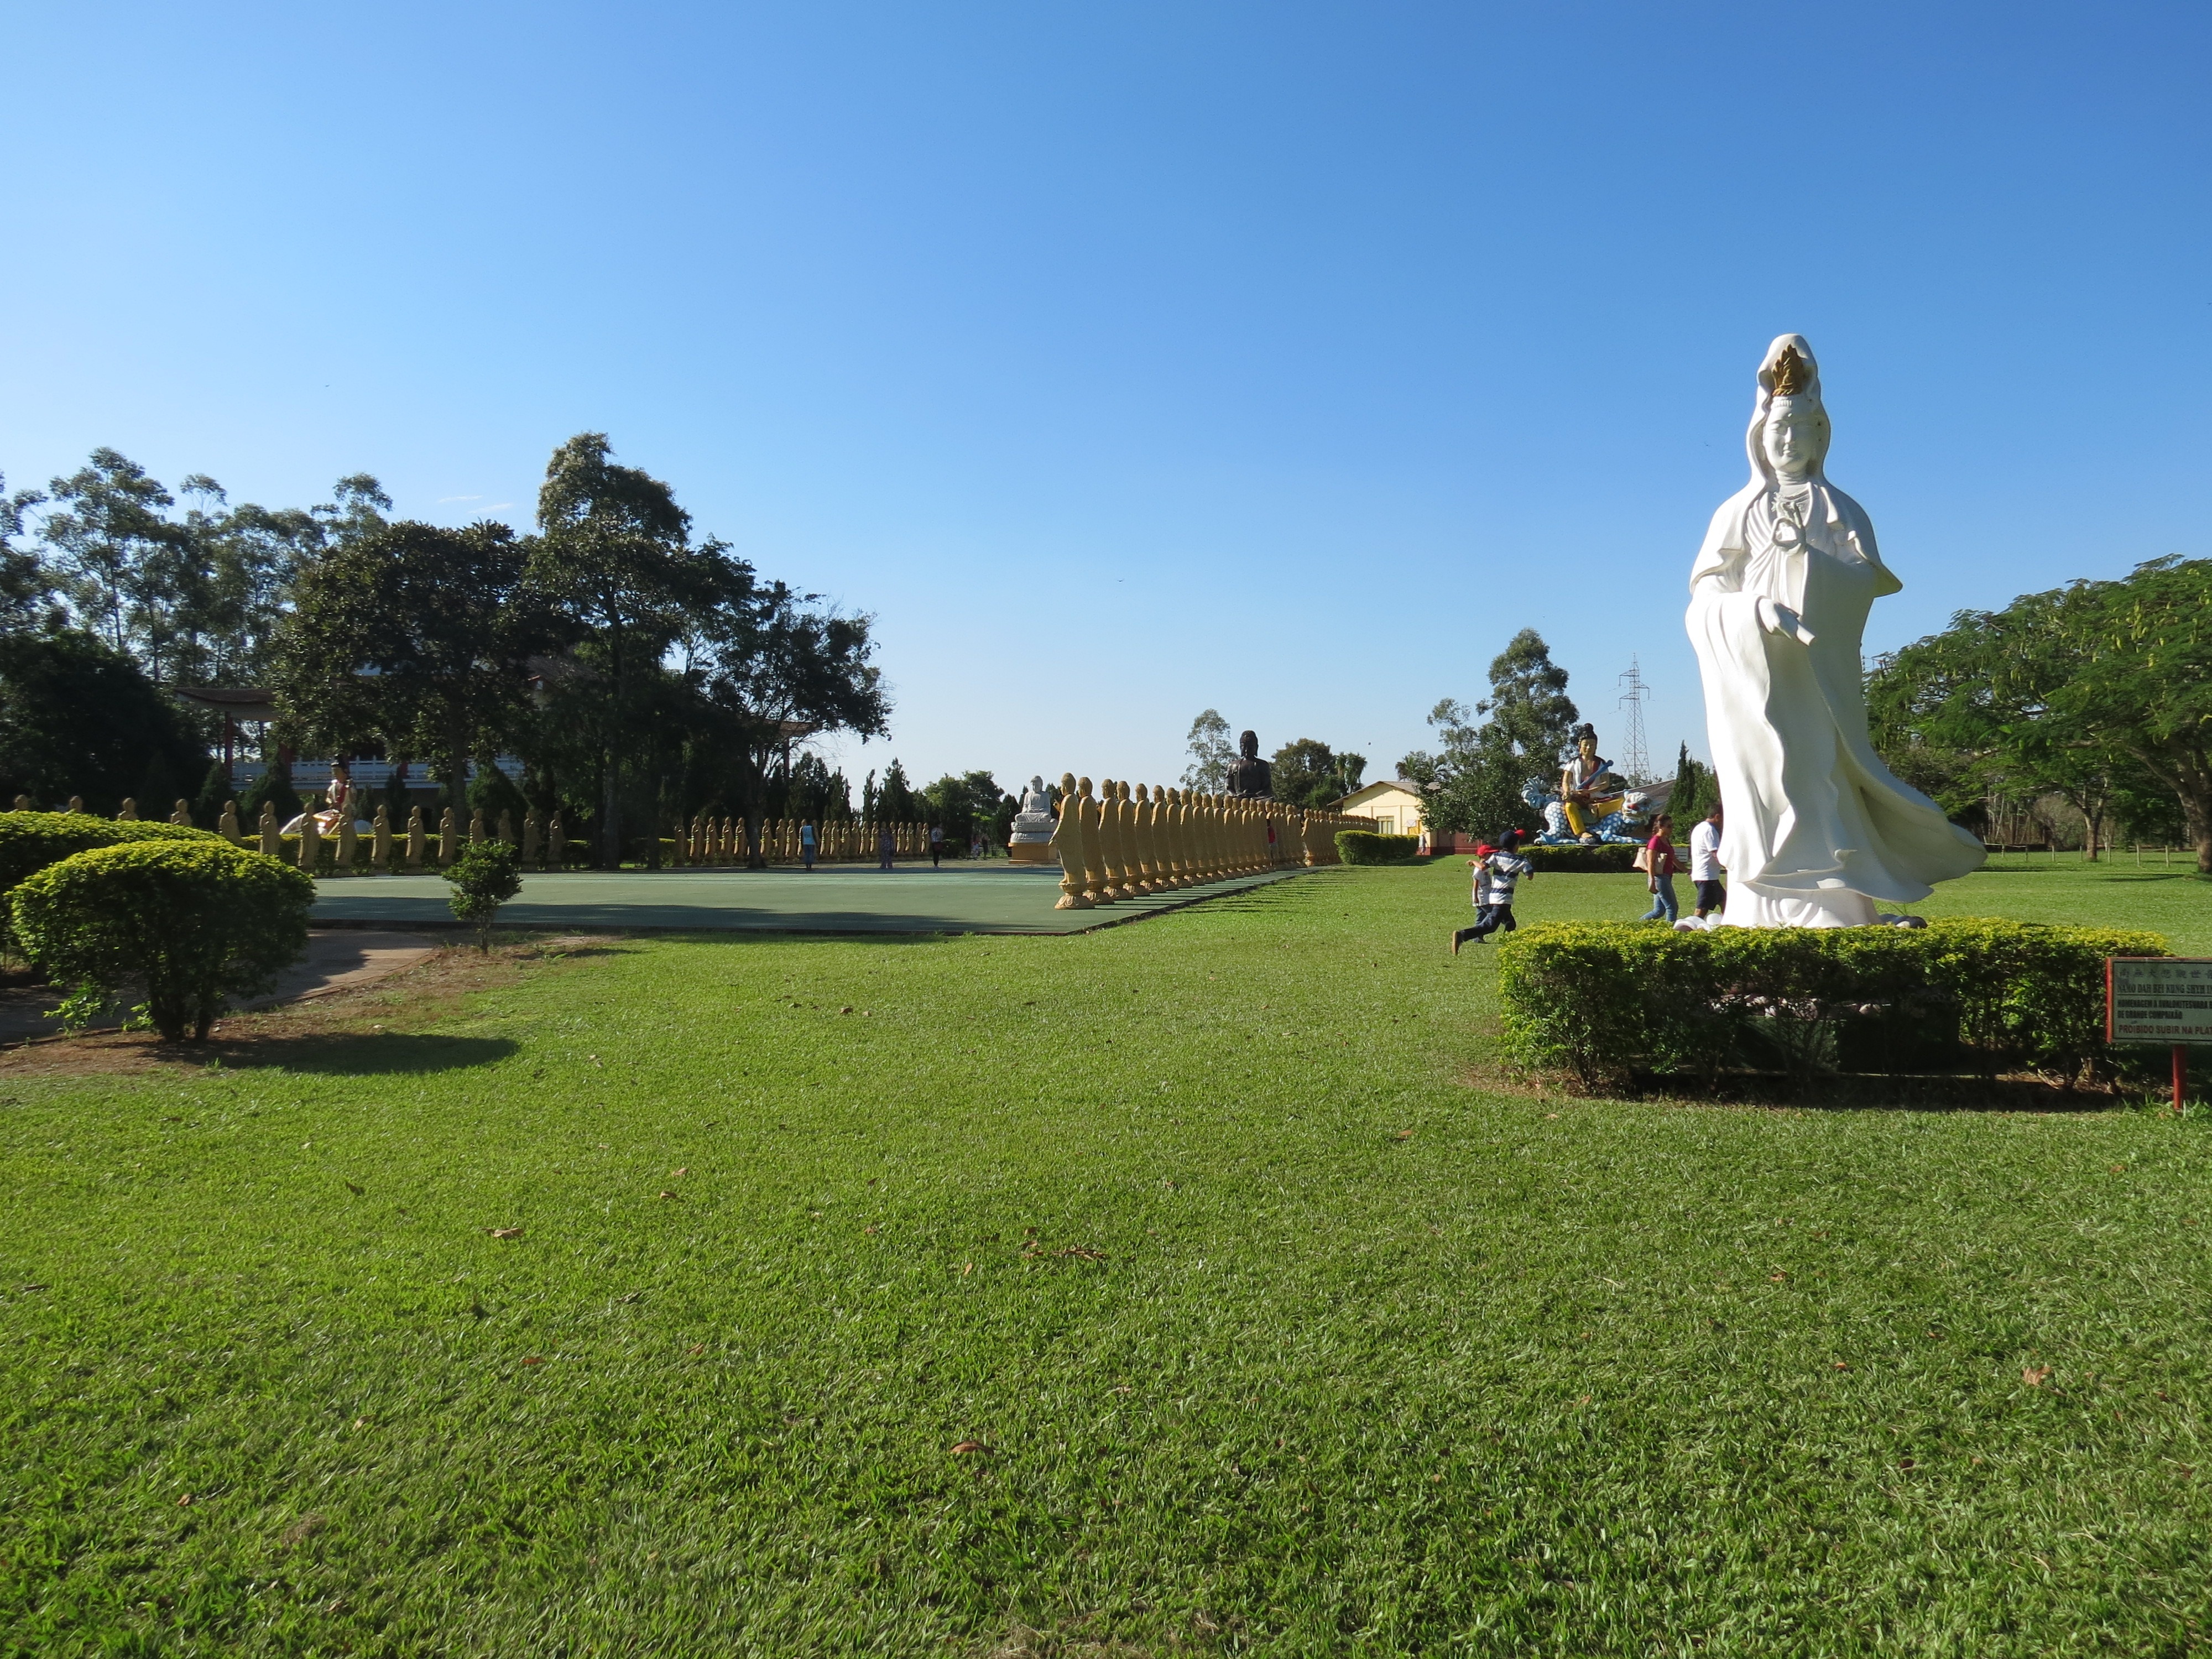
grass, structure, lawn, monument, park, buddhist, garden, golf course, memorial, temple, buddha, chines, estate, brazil, sao paulo, buddhist temple, sport venue